Thomas Stone National Historic Site

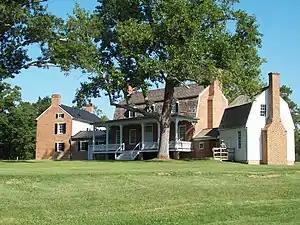
Haberdeventure, Front View, September 2009

The Thomas Stone National Historic Site, also known as Haberdeventure or the Thomas Stone House, is a United States National Historic Site located about south of Washington D.C. in Charles County, Maryland. The site was established to protect the home and property of Founding Father Thomas Stone, one of the 56 signers of the United States Declaration of Independence. His home and estate were owned by the Stone family until 1936.